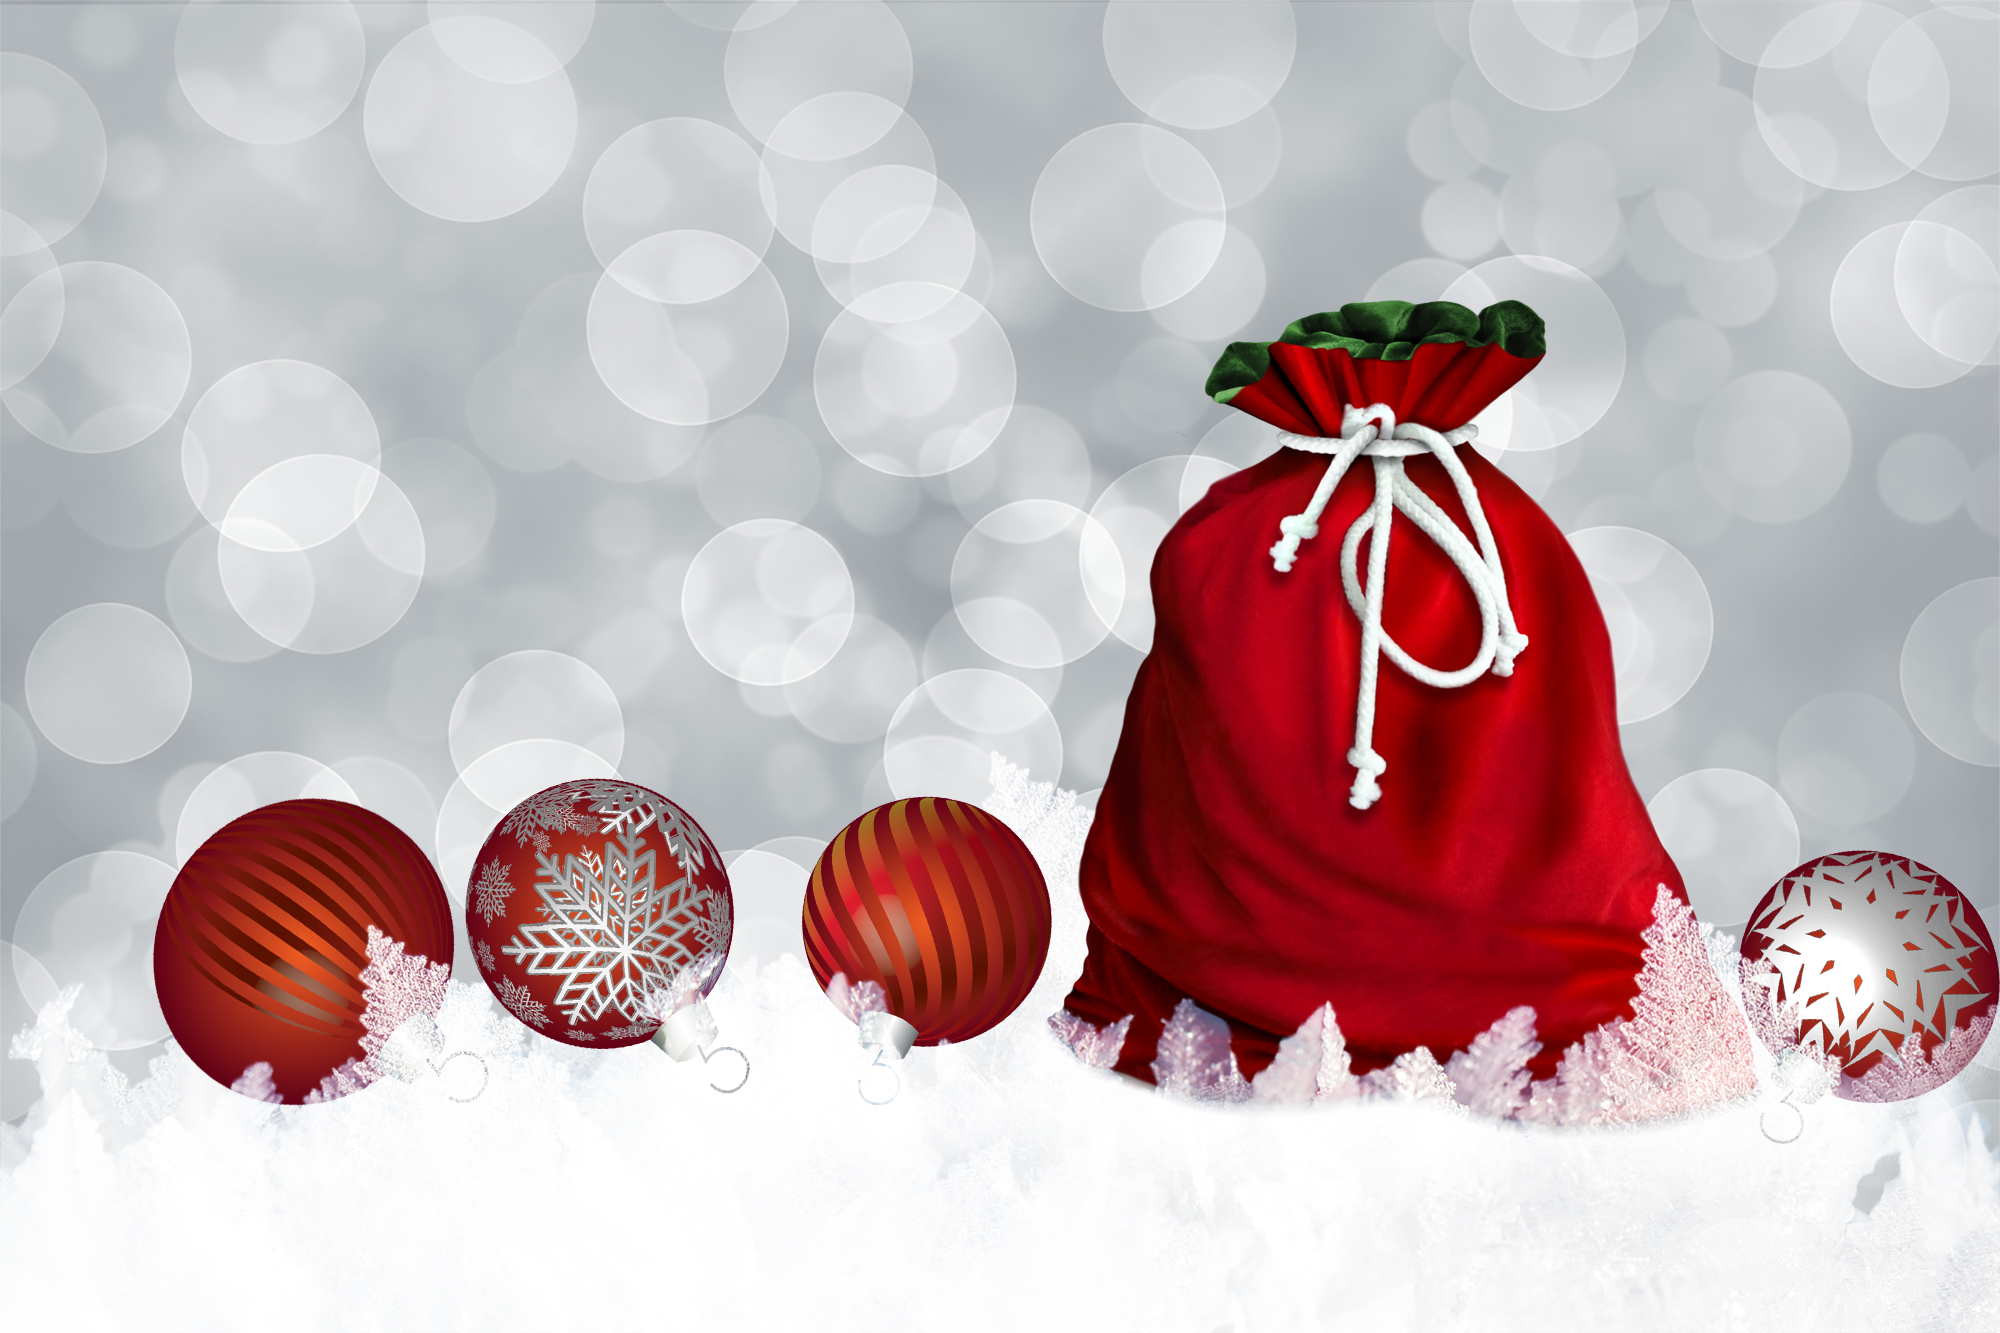
bag, bokeh, flakes, gift, gold, holidays, let it snow, mood, red, satchel, shiny, silver, snow, snowflake, white, winter, christmas ornament, christmas decoration, christmas, holiday, computer wallpaper, fictional character, event